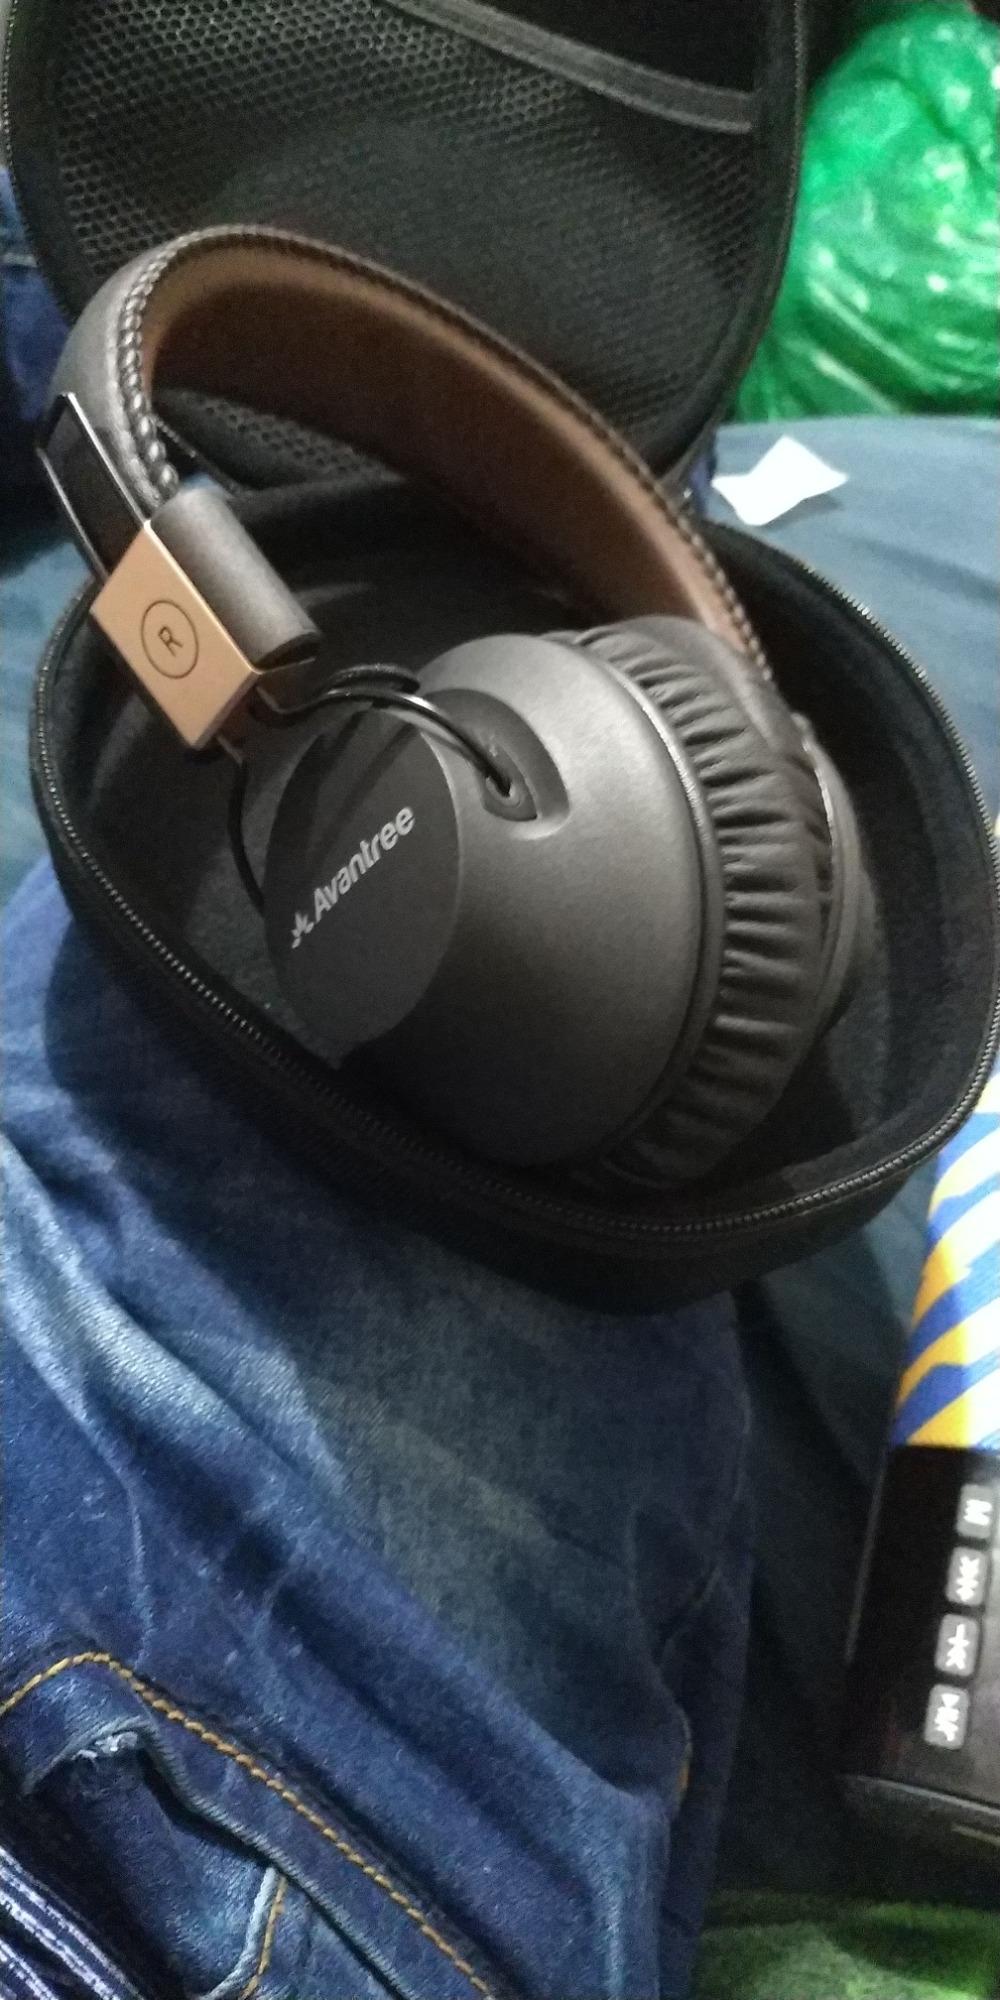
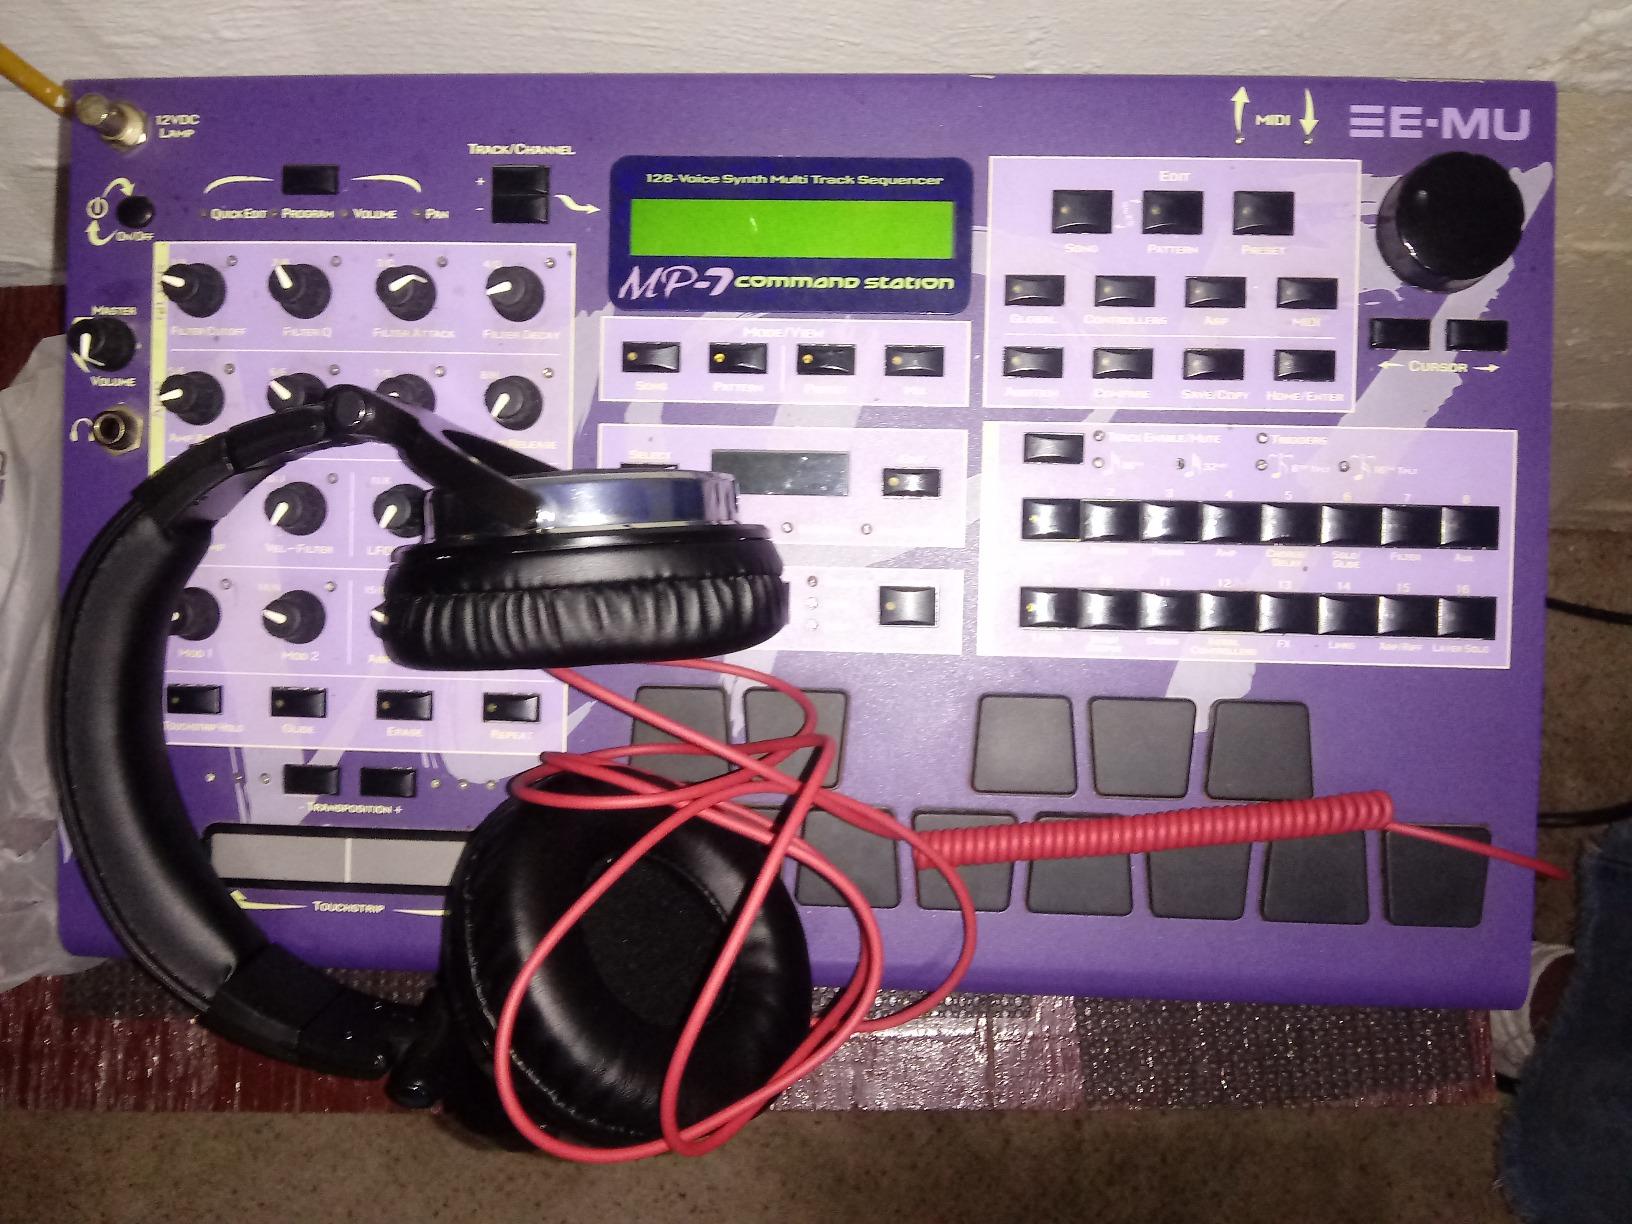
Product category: headphones
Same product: no